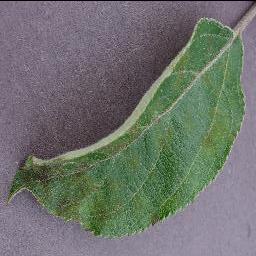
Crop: apple
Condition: scab